Interstate 27

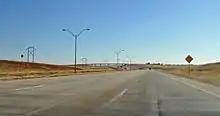
I-27 in Tulia

The roadway between Lubbock and Amarillo was part of the Puget Sound to Gulf Highway (SH 9), one of the original state highways defined in 1917. In 1926, it became part of US 385, which was absorbed into US 87 in 1935. The SH 9 overlap was dropped in the 1939 renumbering. Paving began in 1929 near Plainview and was almost complete by 1940, with only about south of Canyon still bituminous surfaced until later that decade. The Canyon Expressway, a freeway upgrade of US 87 (also US 60 there) between Canyon and Amarillo, was built in the late 1950s and early 1960s. This highway, with a design speed of , included frontage roads along its entire length and ended in each city with a Y interchange: the split of US 60 and US 87 in Canyon, and a split between the two oneway pairs of Taylor and Fillmore streets and Pierce and Buchanan streets in Amarillo. The Dumas Expressway, a freeway upgrade of US 87 north from Amarillo, opened several years later, feeding into the same one-way pairs.